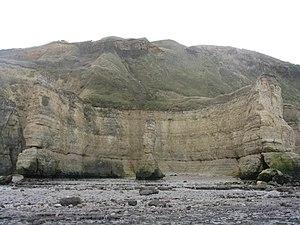
Le département du Calvados compte, en 2011, 132 zones naturelles d'intérêt écologique, faunistique et floristique de type I.